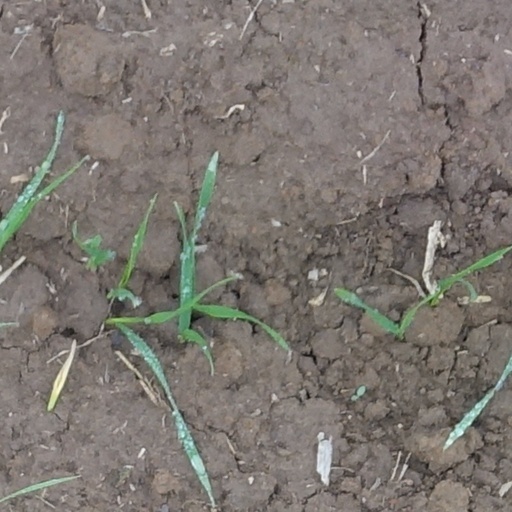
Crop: wheat